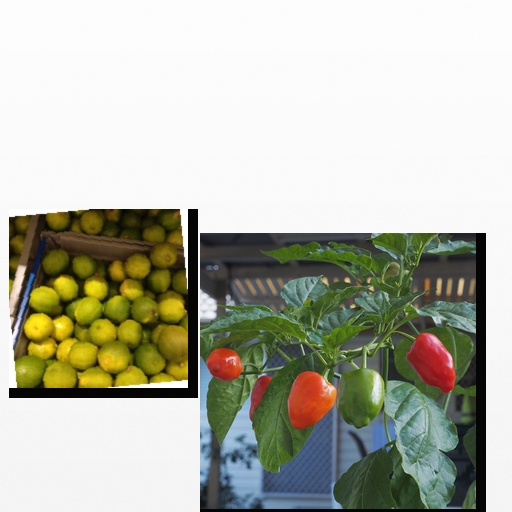
Food items: chili_pepper, lime